Starrcade '83: A Flare for the Gold

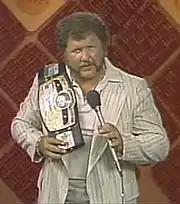
Harley Race, in his seventh reign as the NWA World Heavyweight Champion

Starrcade was headlined by the feud between Ric Flair and Harley Race over the NWA World Heavyweight Championship. In 1981, Flair won the title from Dusty Rhodes on September 17 in Kansas City, Kansas, where Rhodes and Flair were not major names. Flair felt that the match was poorly orchestrated due to the location, and because Rhodes was unhappy about losing the title. Initially, Flair was not well accepted as the champion by the promoters and fans in certain territories. On June 10, 1983, Race won the title from Flair, and began his seventh reign as the champion. The NWA wanted Race to win the title to set Flair up as long term champ at Starcade '83. Harley was reluctant, but agreed.